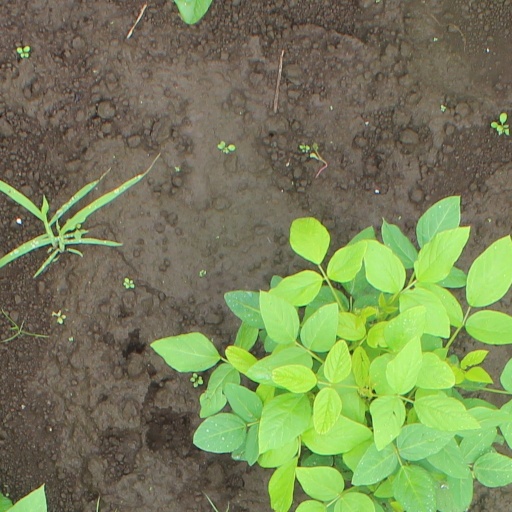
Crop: soybean